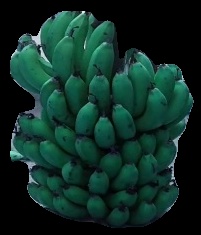
Variety: pachbale
Grade: grade2